Pink Friday

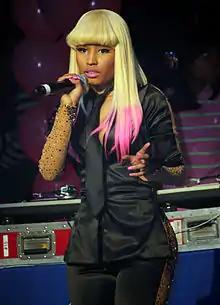
Minaj (pictured) at the album's release concert in 2011

"Massive Attack" was released on April 13, 2010, through digital distribution. The song was a distinct change from Minaj's previous work on mixtapes and features, thus receiving mixed to positive reviews from critics, commending lyrical content and distinctiveness, but critiquing that it did not fit her "Barbie" persona well. The song bubbled under the US "Billboard" Hot 100 at number 22, and peaked at number 65 on the Hot R&B/Hip-Hop Songs chart. "Massive Attack" was initially announced as the album's lead single, however, after the single's poor chart performance, it was pulled from the album.